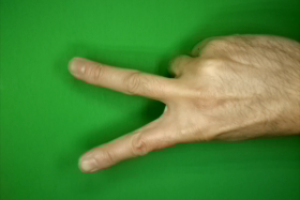
Label: scissors